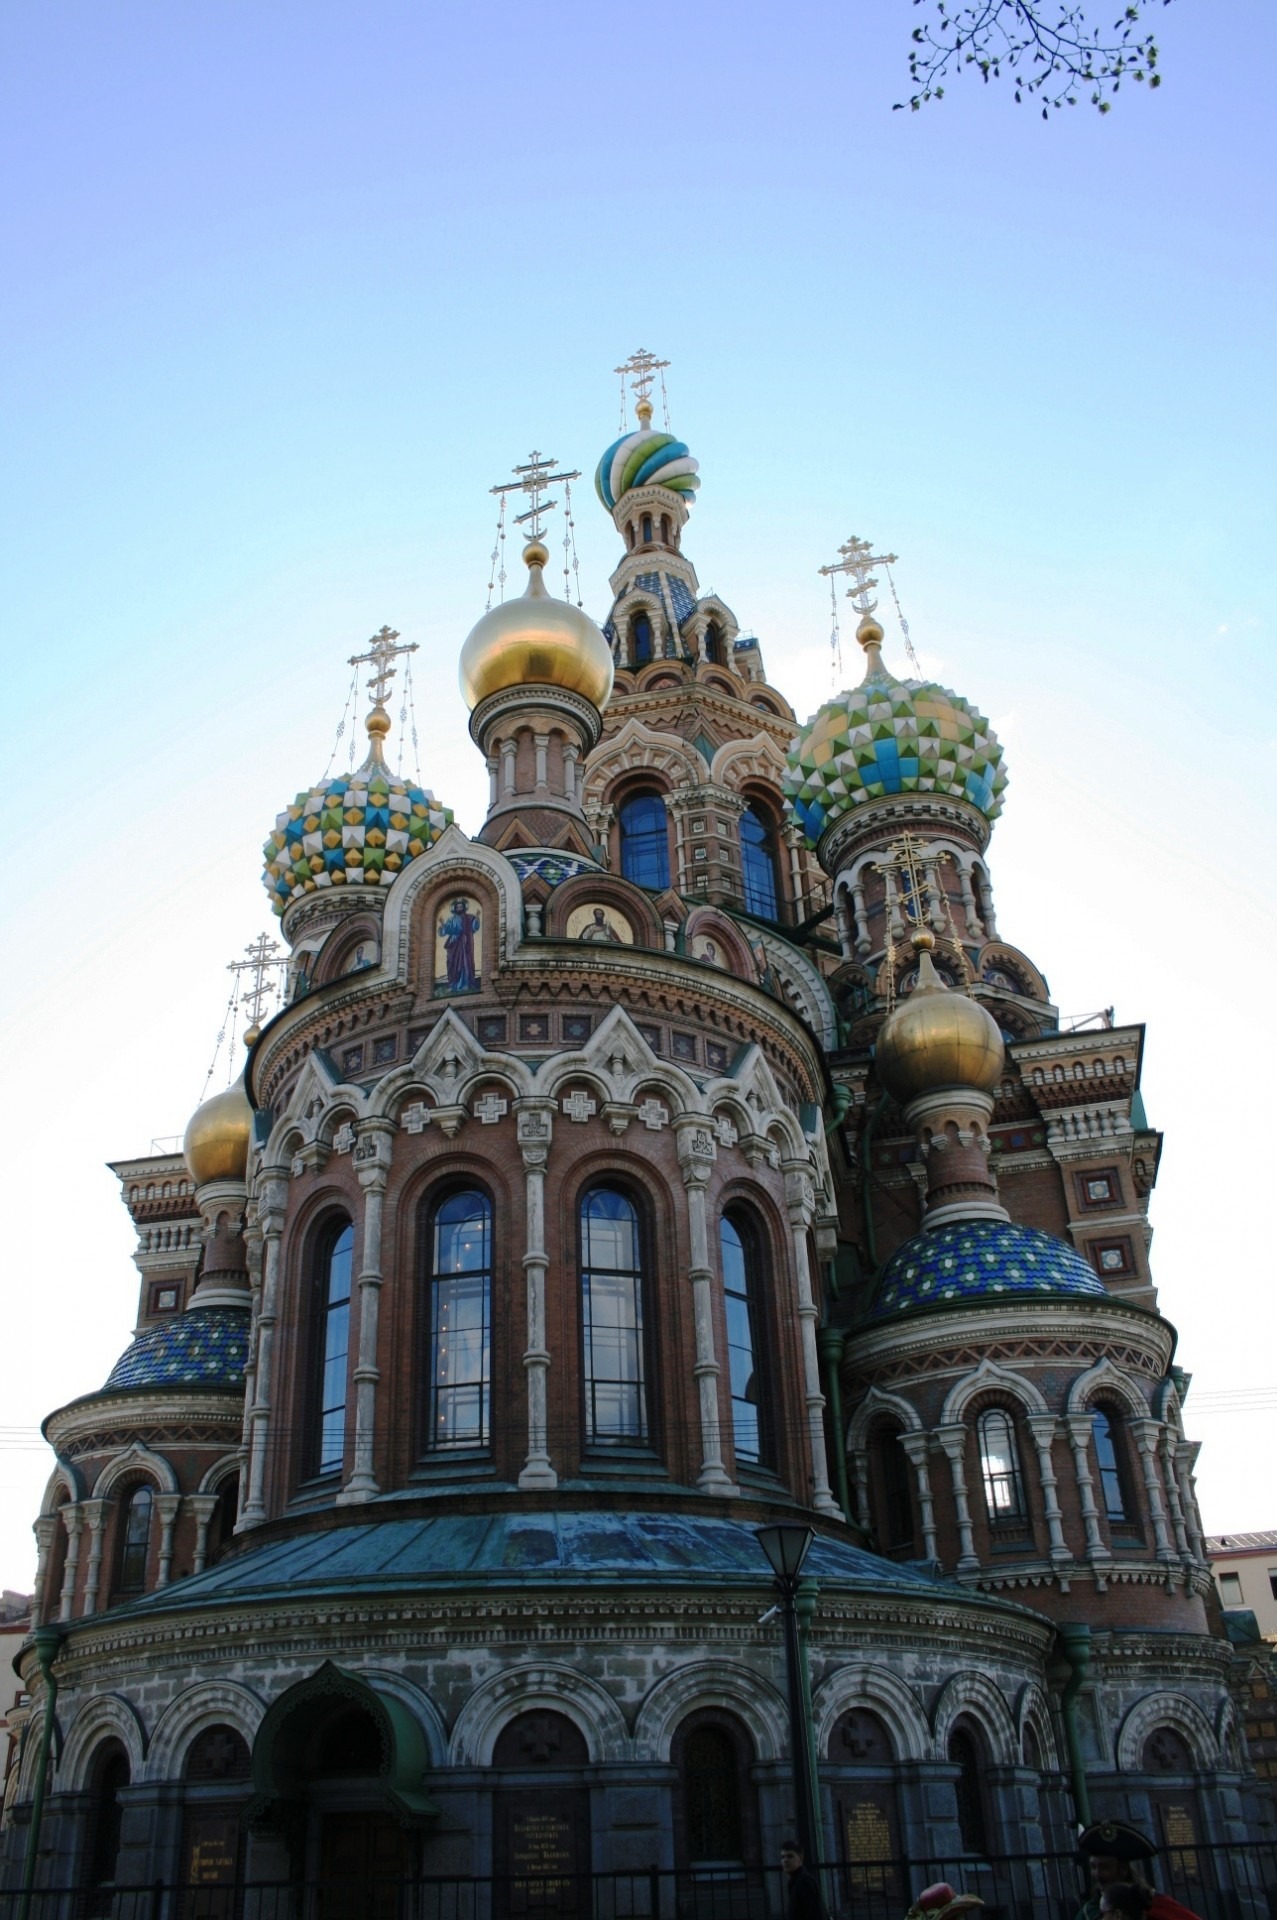
architecture, building, tower, landmark, facade, church, cathedral, historic, tourism, place of worship, ornate, towers, spire, basilica, dome, domes, gothic architecture, tours